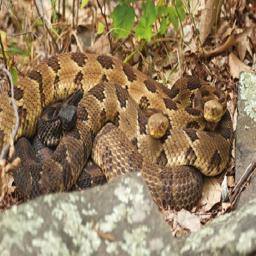
Animal: snakes